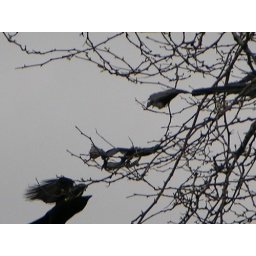
The black smudges in the tree are bits of a dark plastic bag